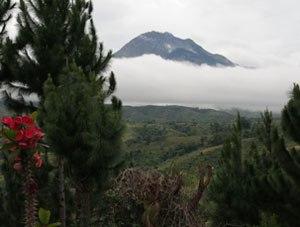
Davao est l'une des principales villes des Philippines, capitale de la région de Davao, et capitale de facto de l'île de Mindanao. C'est aussi la plus grande ville des Philippines par sa superficie ; en 2011, Davao-City comprend une population estimée à 1 530 365 habitants, faisant ainsi d'elle même la quatrième ville la plus peuplée des Philippines, après Quezon City, Manille et Caloocan. La population de Davao en 2019 serait de 1 796 574 habitants. Les environs de Davao-City comprennent également le mont Apo, le point culminant des Philippines qui culmine à 2 954 mètres.